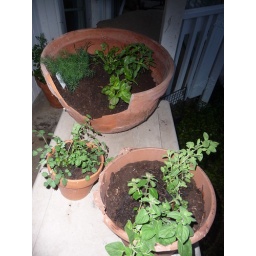
Herbs have been moved atop the dog house as dogs decided the large pots were fun to dig in